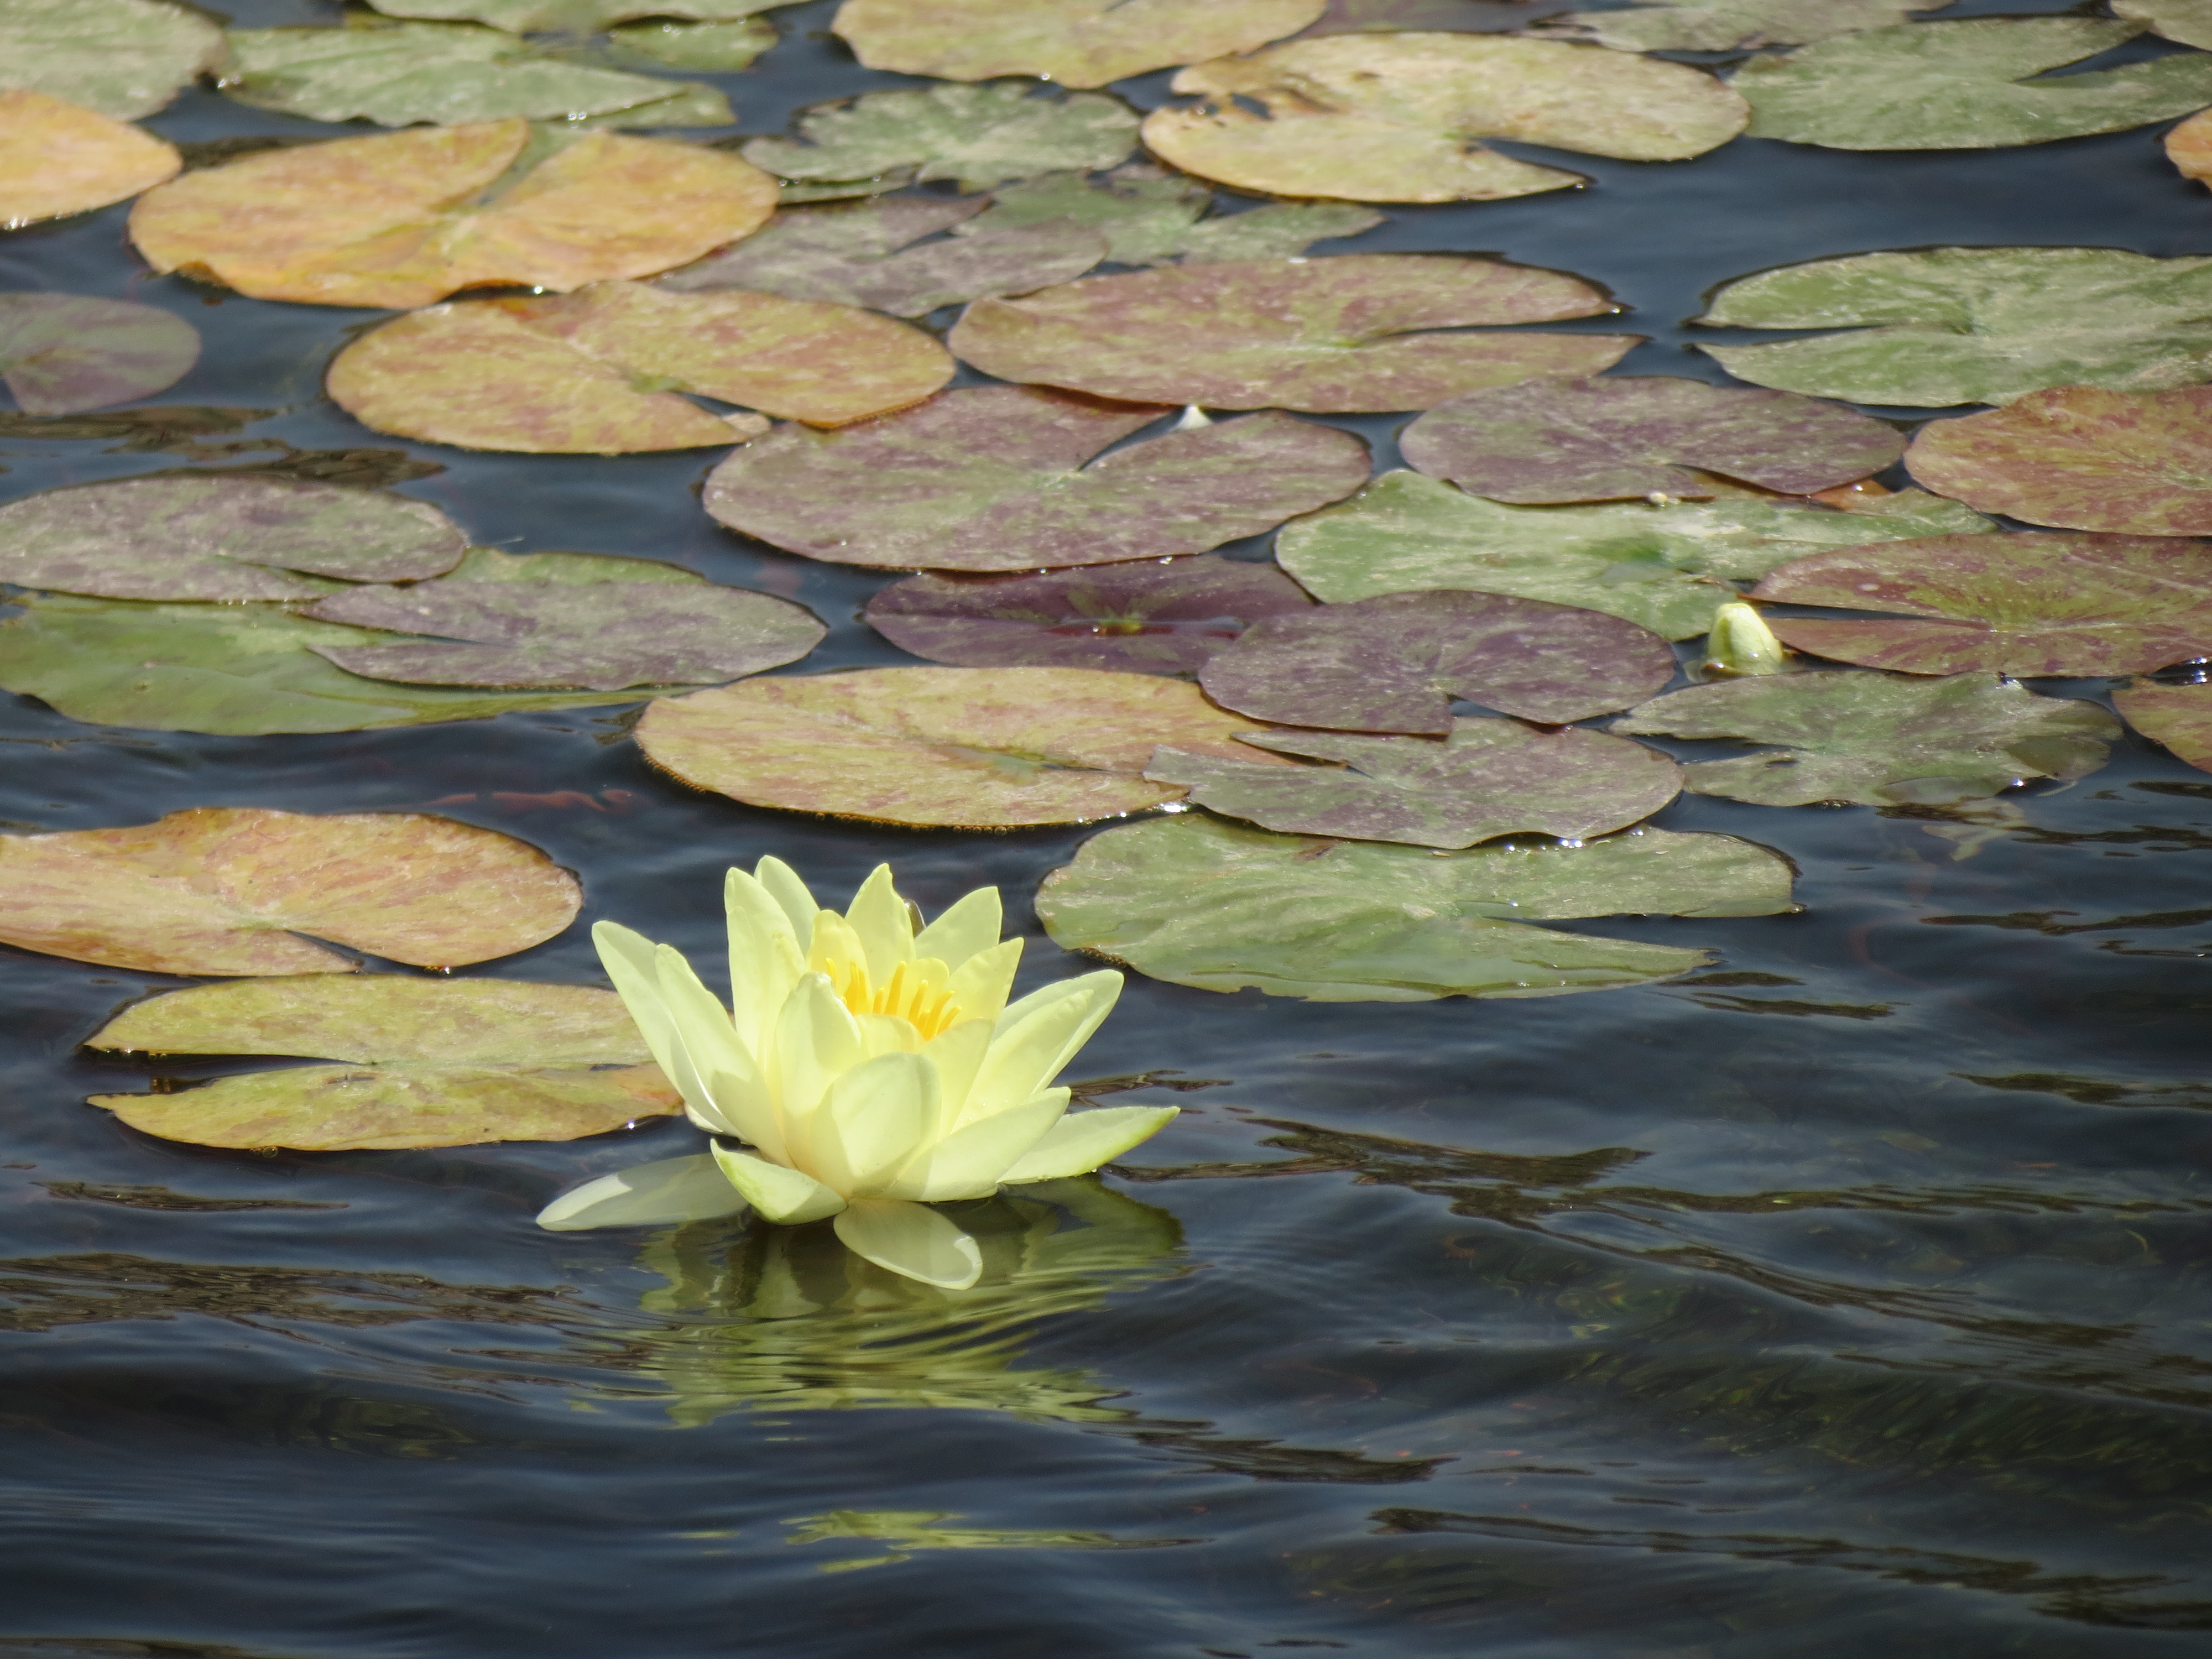
fragrant white water lily, aquatic plant, lotus family, sacred lotus, flower, leaf, water lily, lotus, water, pond, yellow, plant, reflection, botany, broadleaf pond lily, petal, plant stem, wetland, flowering plant, swamp, wildflower, dicotyledon